Flags of the Philippine Revolution

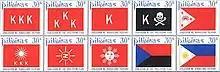
"The Evolution of the Philippine Flag" as featured in a 1972 postal stamp series.

A set of flag purportedly used by the Katipunan, dubbed as the "Evolution of the Philippine", has been featured in postal stamps in the 1972 and the Philippine Centennial. The name of the set erroneously suggest that the modern Flag of the Philippines was derived or "evolved" from the flags used by the Katipunan and all of the flags themselves were national flags. The Manila Historical Institute and the National Historical Institute insist that the flags in the set, excluding the modern Philippine flag, are "Flags of the Philippine Revolution". Historians also questioned the limited number of flags included in the set. It is pointed out that the "Evolution of the Philippine Flag" set only represents a small fraction of flags used by Katipunan battalions. The set also included flags which had limited documentation to support its actual historical usage.